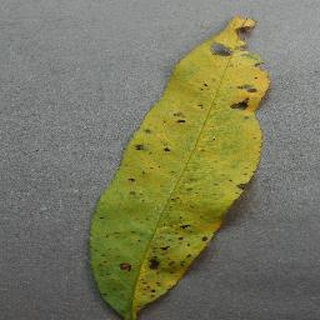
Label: peach_bacterial_spot